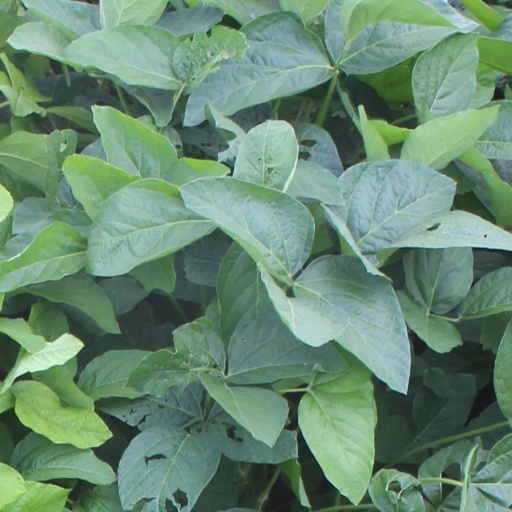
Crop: soybean